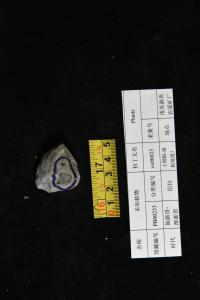
一个化石属于被子植物，其特征描述:卵形，基部宽圆，顶端短渐尖，叶脉发育较弱。